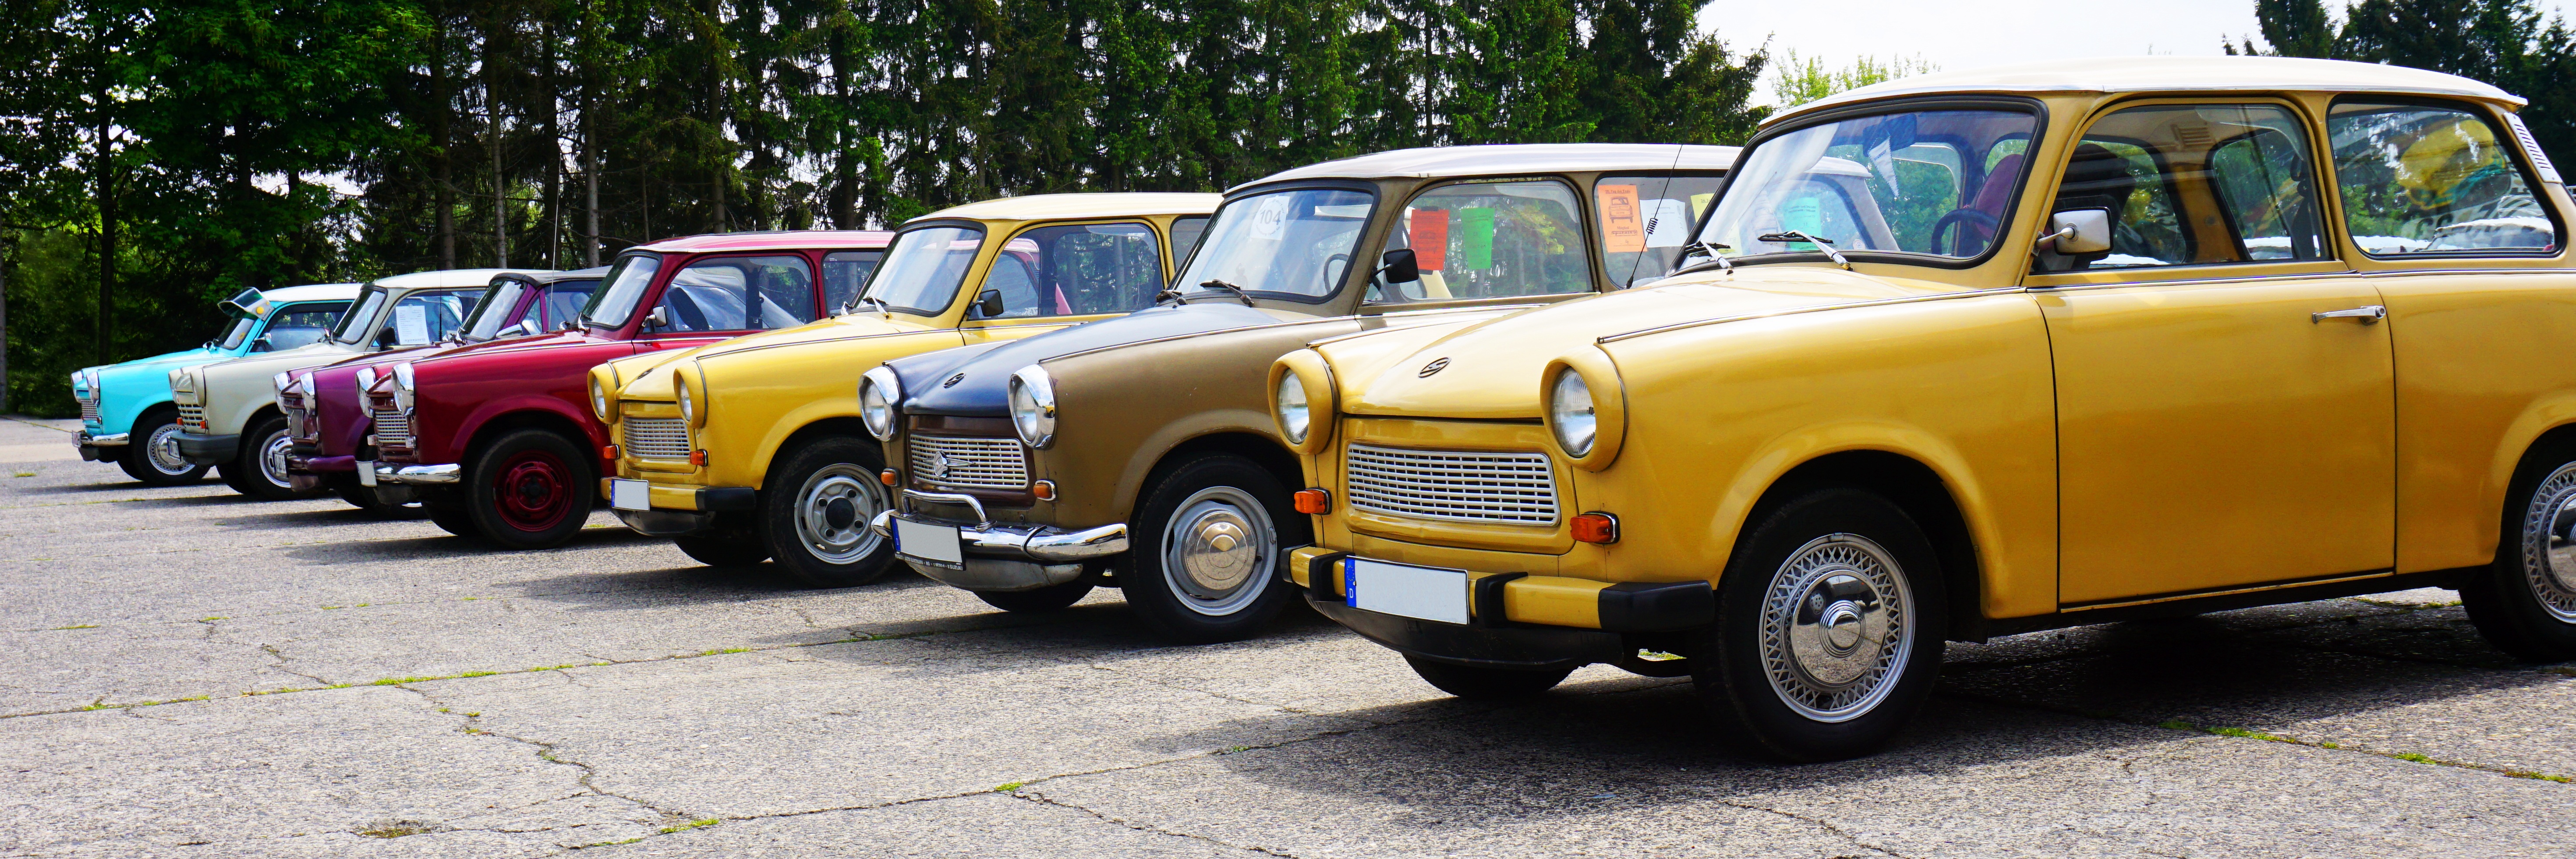
car, old, vehicle, satellite, motor vehicle, vintage car, sedan, oldtimer, autos, historically, vehicles, ddr, trabi, old cars, antique car, east germany, divided germany, land vehicle, automobile make, compact car, luxury vehicle, family car, dirt track racing